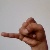
The image shows a hand gesture representing the letter 'J' in Indian Sign Language.